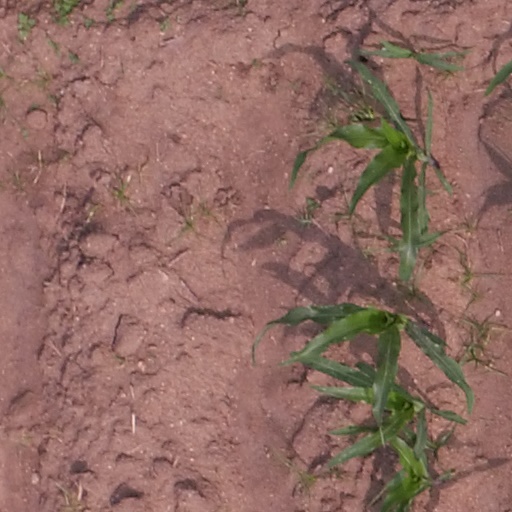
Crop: maize; corn